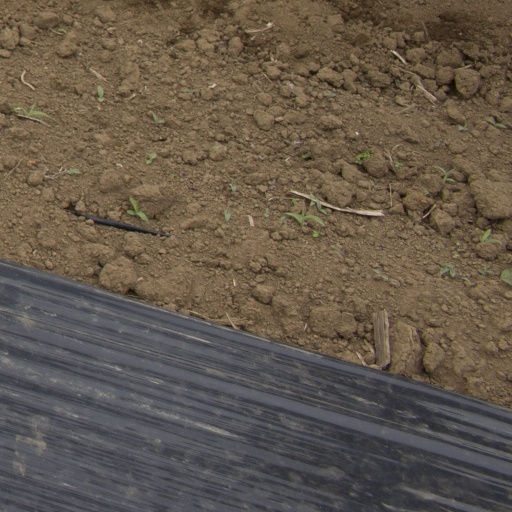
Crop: Jerusalem artichoke